Blenheim Palace

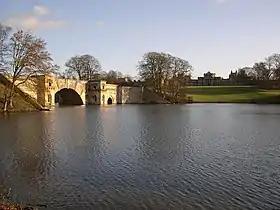
The Grand Bridge in Blenheim Park 1722–1724 by Vanbrugh

Blenheim, however, was not to provide Vanbrugh with the architectural plaudits he imagined it would. The fight over funding led to accusations of extravagance and impracticality of design, many of these charges levelled by the Whig factions in power. He found no defender in the Duchess of Marlborough. Having been foiled in her wish to employ Wren, she levelled criticism at Vanbrugh on every level, from design to taste. In part their problems arose from what was demanded of the architect. The nation (which was then assumed, by both architect and owners, to be paying the bills) wanted a monument, but the Duchess wanted not only a fitting tribute to her husband but also a comfortable home, two requirements that were not compatible in 18th-century architecture. Finally, in the early days of the building the Duke was frequently away on his military campaigns, and it was left to the Duchess to negotiate with Vanbrugh. More aware than her husband of the precarious state of the financial aid they were receiving, she criticised Vanbrugh's grandiose ideas for their extravagance.